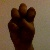
The image shows a hand gesture representing the letter 'E' in Indian Sign Language.